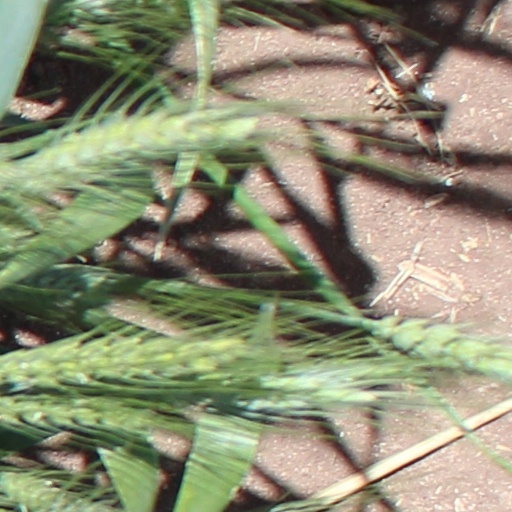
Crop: wheat